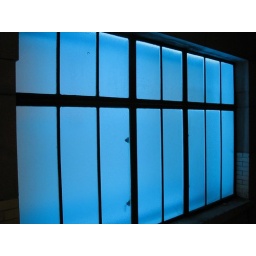
Mysterious window in blue